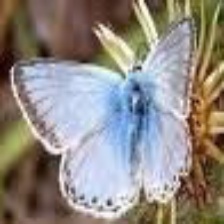
Species: CHALK HILL BLUE
Butterfly family (ImageNet category): lycaenid_butterfly